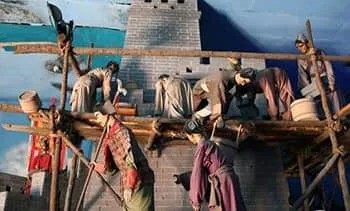
Landmark: Great Wall of China